History of anarchism

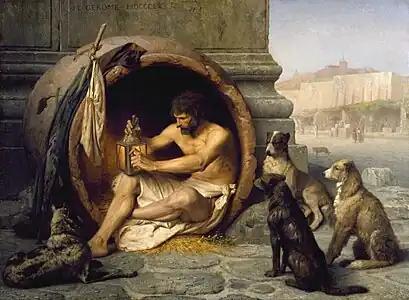
Diogenes of Sinope advocated anarchistic forms of society

Some convictions and ideas deeply held by modern anarchists were first expressed in ancient Greece. The first known political usage of the word "anarchy" appeared in plays by Aeschylus and Sophocles in the fifth century BC. Ancient Greece also saw the first Western instance of anarchy as a philosophical ideal mainly, but not only, by the Cynics and Stoics. The Cynics Diogenes of Sinope and Crates of Thebes are both supposed to have advocated for anarchistic forms of society, although little remains of their writings. Their most significant contribution was the radical approach of "nomos" (law) and "physis" (nature). Contrary to the rest of Greek philosophy, aiming to blend "nomos" and "physis" in harmony, Cynics dismissed "nomos" (and in consequence: the authorities, hierarchies, establishments and moral code of polis) while promoting a way of life, based solely on "physis". Zeno of Citium, the founder of Stoicism, who was much influenced by the Cynics, described his vision of an egalitarian utopian society around 300 BC. Zeno's "Republic" advocates a form of anarchic society where there is no need for state structures. He argued that although the necessary instinct of self-preservation leads humans to egotism, nature has supplied a corrective to it by providing man with another instinct, namely sociability. Like many modern anarchists, he believed that if people follow their instincts, they will have no need of law courts or police, no temples and no public worship, and use no money—free gifts taking the place of monetary exchanges.